Eucalyptus distans

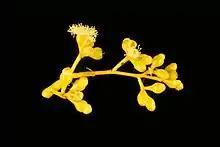
"Eucalyptus distans" flower buds

"Eucalyptus distans" is a tree that typically grows to a height of and forms a lignotuber. It has rough, fibrous, finely fissured grey bark with white patches. Young plants and coppice regrowth have narrow lance-shaped leaves long and wide. Adult leaves are the same dull, light green to grey-green colour on both sides, lance-shaped to curved, long and wide on a petiole long. The flower buds are arranged in leaf axils in groups of seven on a thin, branched peduncle long, the individual buds on a pedicel up to long. Mature buds are cylindrical to oval, long and about wide with a conical to rounded operculum. Flowering occurs between March and April and the flowers are creamy white. The fruit is a woody cup-shaped to hemispherical or conical capsule long and wide on a pedicel up to long. The valves extend well beyond the rim and the seeds are blackish brown.